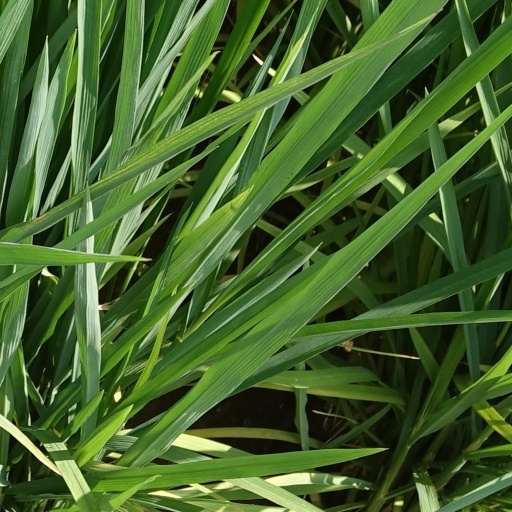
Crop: rice